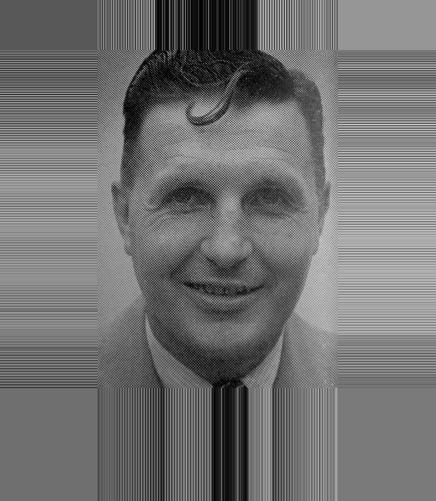
Age: 38